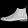
Label: Ankle boot